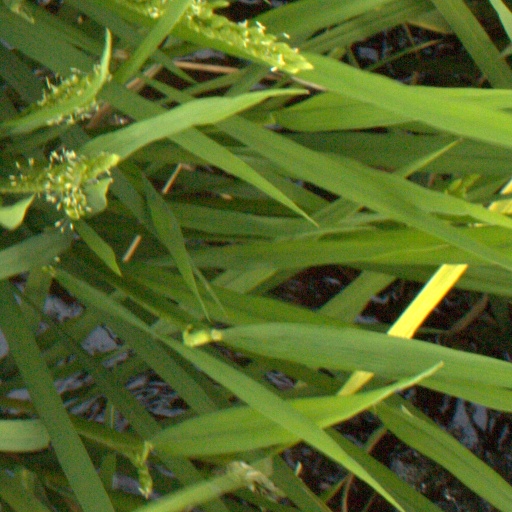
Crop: rice